Music in Varanasi

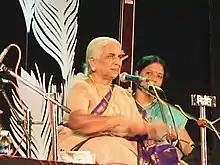
Girija Devi of Varanasi, the famous classical singer of thumris

Several of India's most talented musicians hailed/hail from Varanasi. Pandit Ravi Shankar, the famous sitar player and musicologist who was given Bharat Ratna, the highest civilian award of the country was a native of Varanasi. Ustad Bismillah Khan, an iconic Shehnai maestro who was also honored with the Bharat Ratna also came from Varanasi. Jotin Bhattacharya, Vikash Maharaj Sarod maestros and the disciple of Baba Allauddin Khan also come from Varanasi. Mian Tansen, musician of Mughal emperor Akbar's court, may have been born in Varanasi.